Panic of 1907

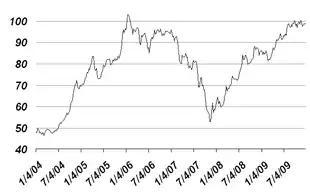
Dow Jones Industrial Average 1904–1910. The bottom of 53 was recorded November 15, 1907.

When United States President Andrew Jackson allowed the charter of the Second Bank of the United States to expire in 1836, the U.S. was without any sort of central bank, and the money supply in New York City fluctuated with the country's annual agricultural cycle. Each autumn money flowed out of the city as harvests were purchased and—in an effort to attract money back—interest rates were raised. Foreign investors then sent their money to New York to take advantage of the higher rates. From the January 1906 Dow Jones Industrial Average high of 103, the market began a modest correction that would continue throughout the year. The April 1906 earthquake that devastated San Francisco contributed to the market instability, prompting an even greater flood of money from New York to San Francisco to aid reconstruction. A further stress on the money supply occurred in late 1906, when the Bank of England raised its interest rates, partly in response to UK insurance companies paying out so much to US policyholders, and more funds remained in London than expected. From their peak in January, stock prices declined 18% by July 1906. By late September, stocks had recovered about half of their losses.